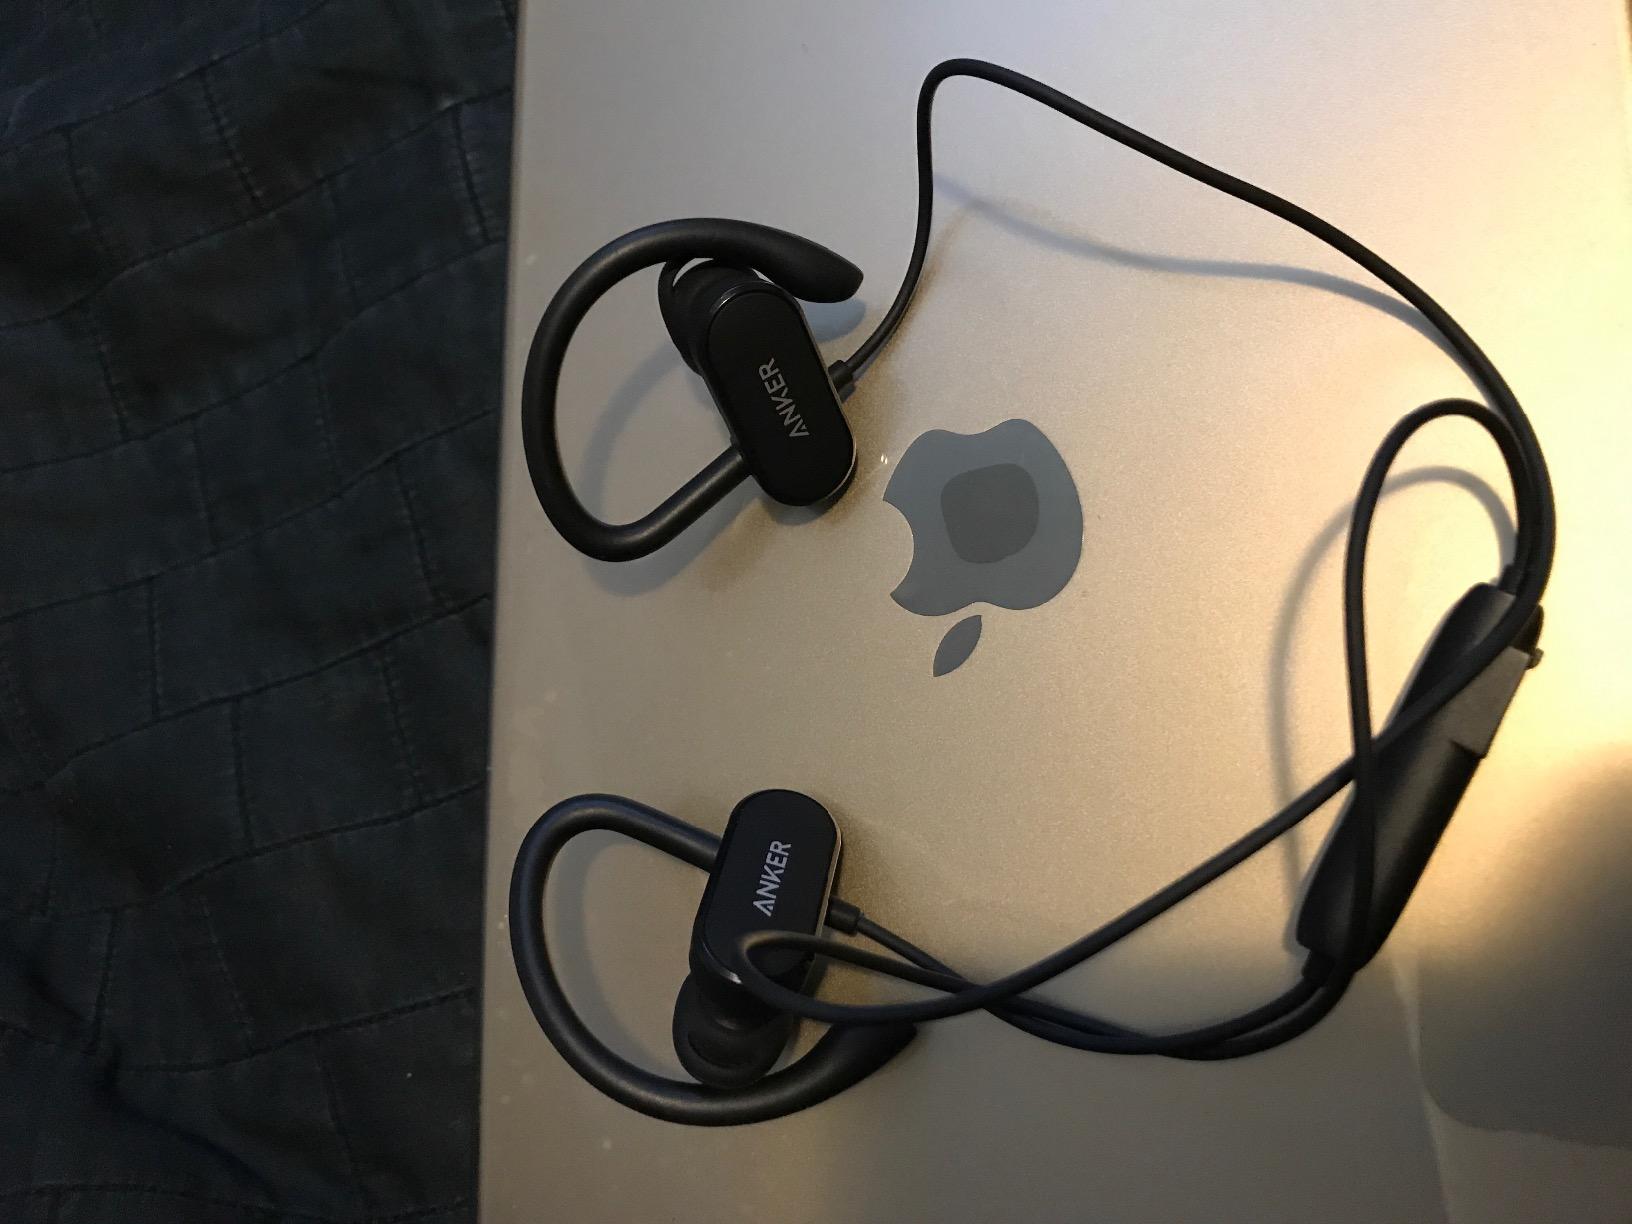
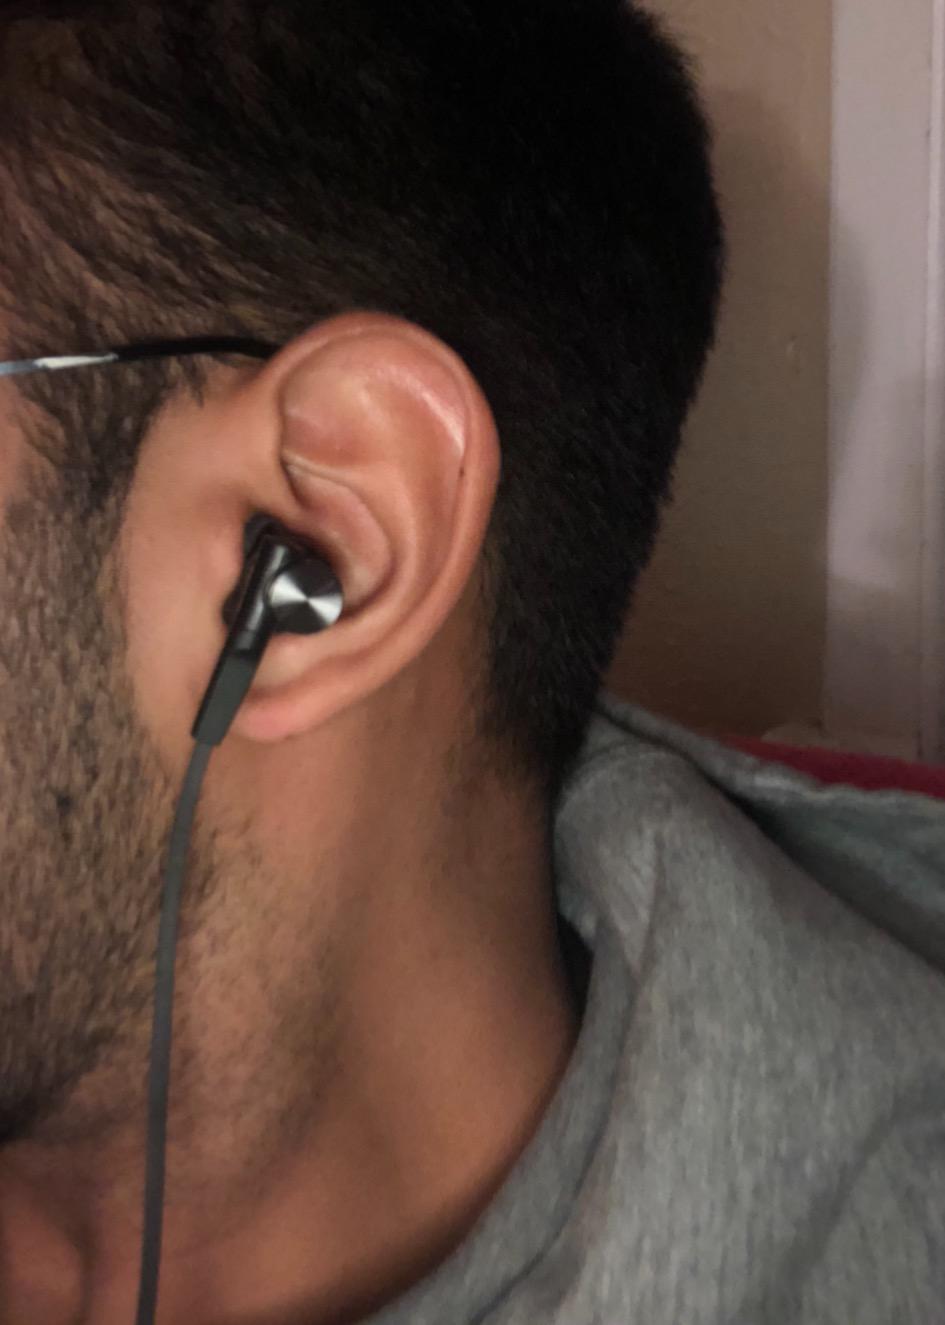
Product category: headphones
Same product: no